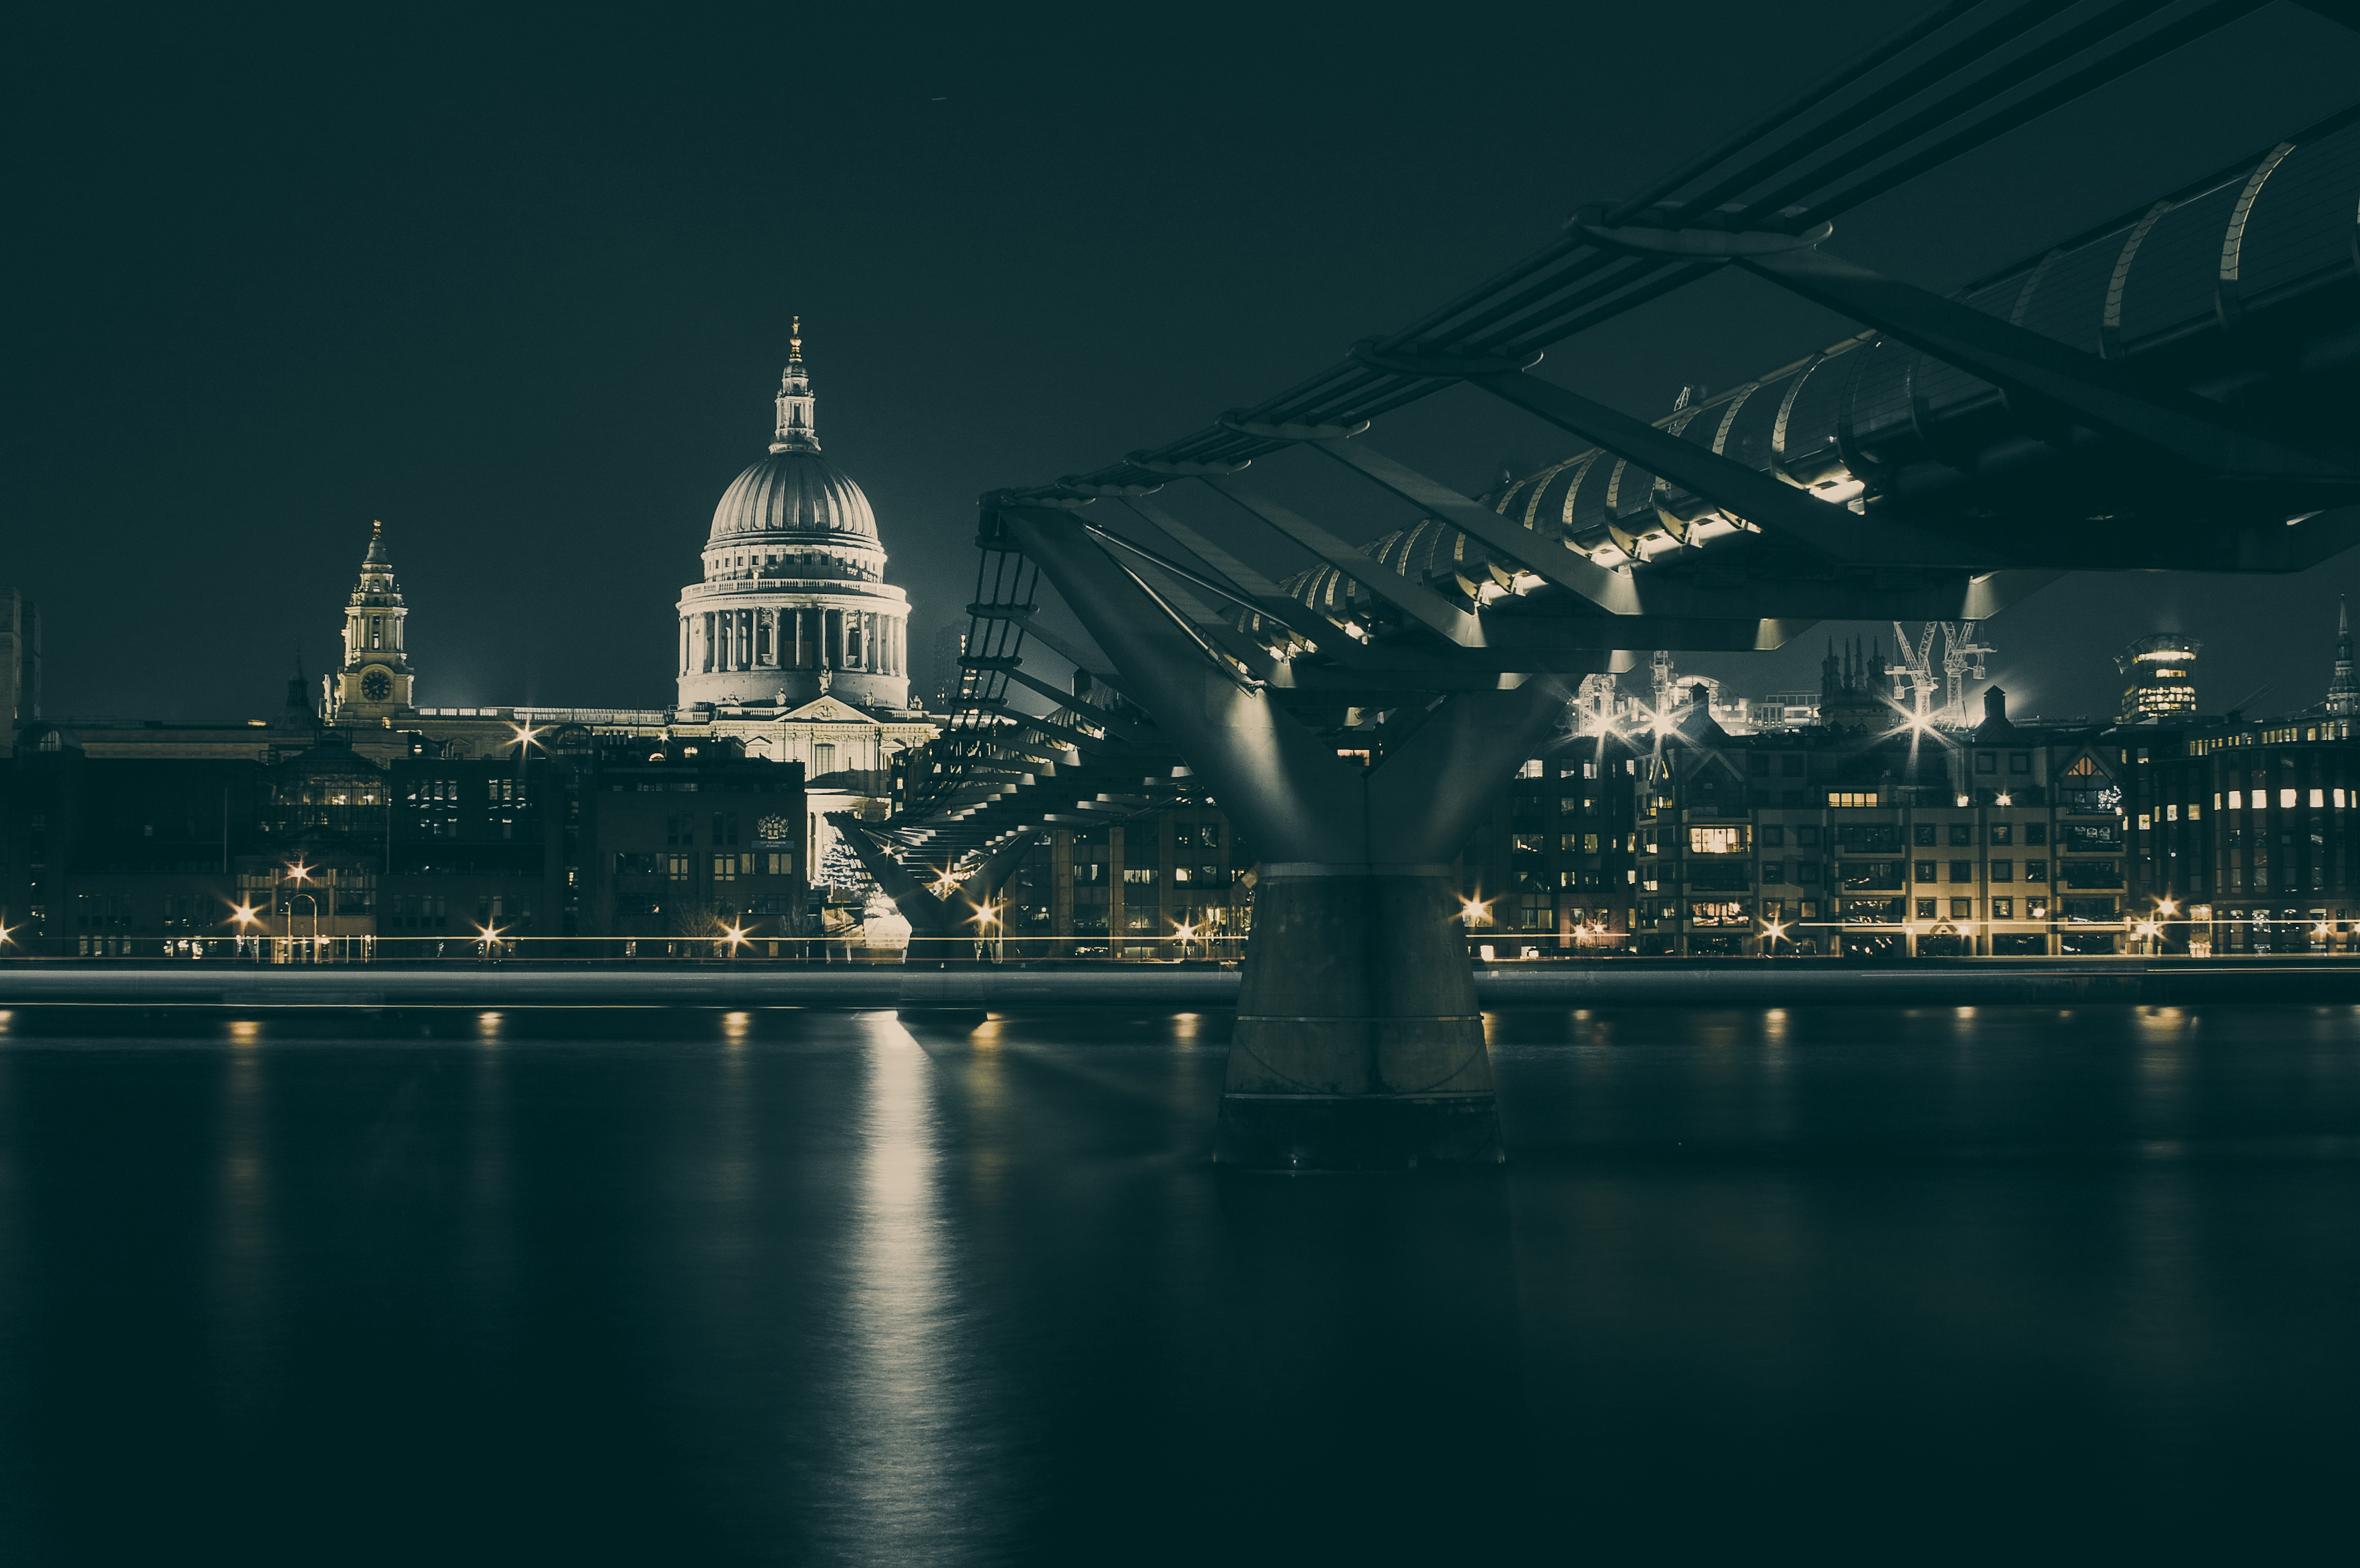
horizon, light, skyline, night, dawn, city, skyscraper, river, cityscape, dusk, evening, reflection, landmark, darkness, church, london, footbridge, thames, st paul's cathedral, millennium bridge, black wallpaper, computer wallpaper